Kimiko Date

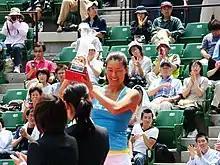
Date holding the trophy at the Tokyo International Ladies Open in 2008

In October, she played her first tournament out of Japan since November 1996, in the quarterfinals at the Taipei Ladies Open.